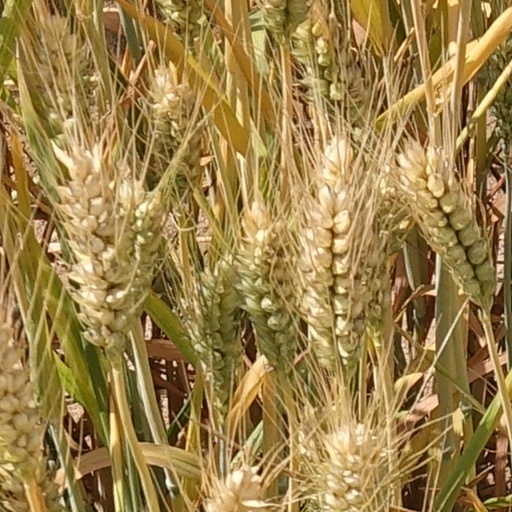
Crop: wheat